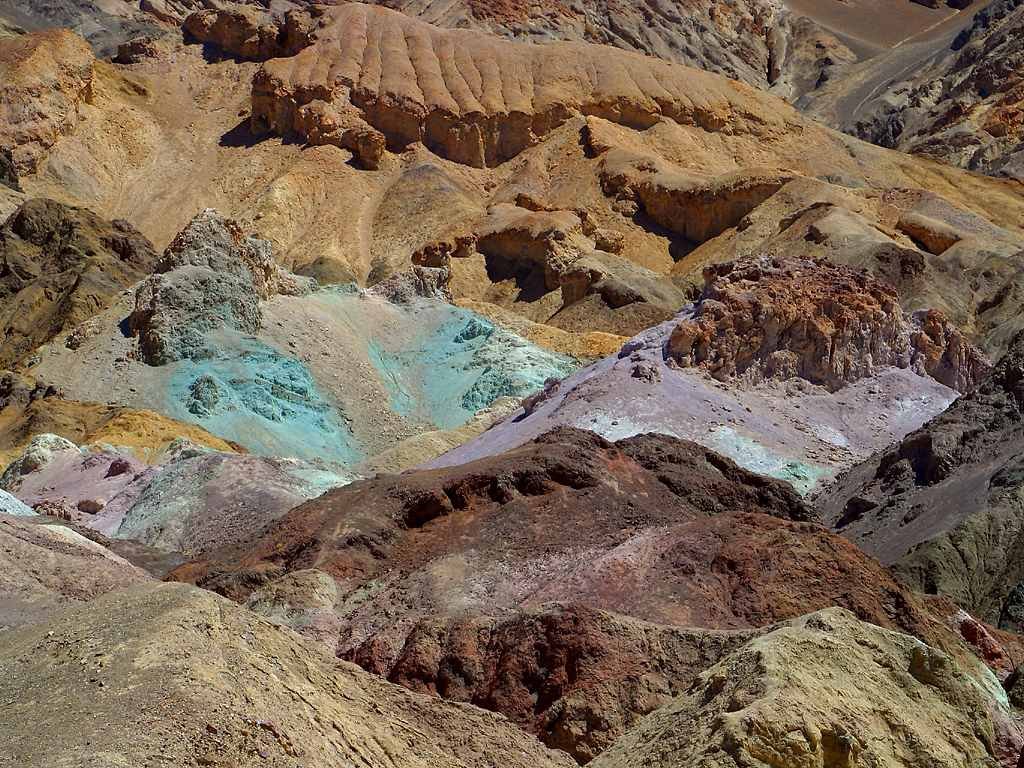
landscape, rock, wilderness, desert, valley, formation, dry, color, usa, soil, terrain, california, material, mojave desert, geology, earth, badlands, hot, minerals, nevada, wadi, death valley, landform, ancient history, geographical feature